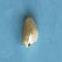
Maize quality: Bad